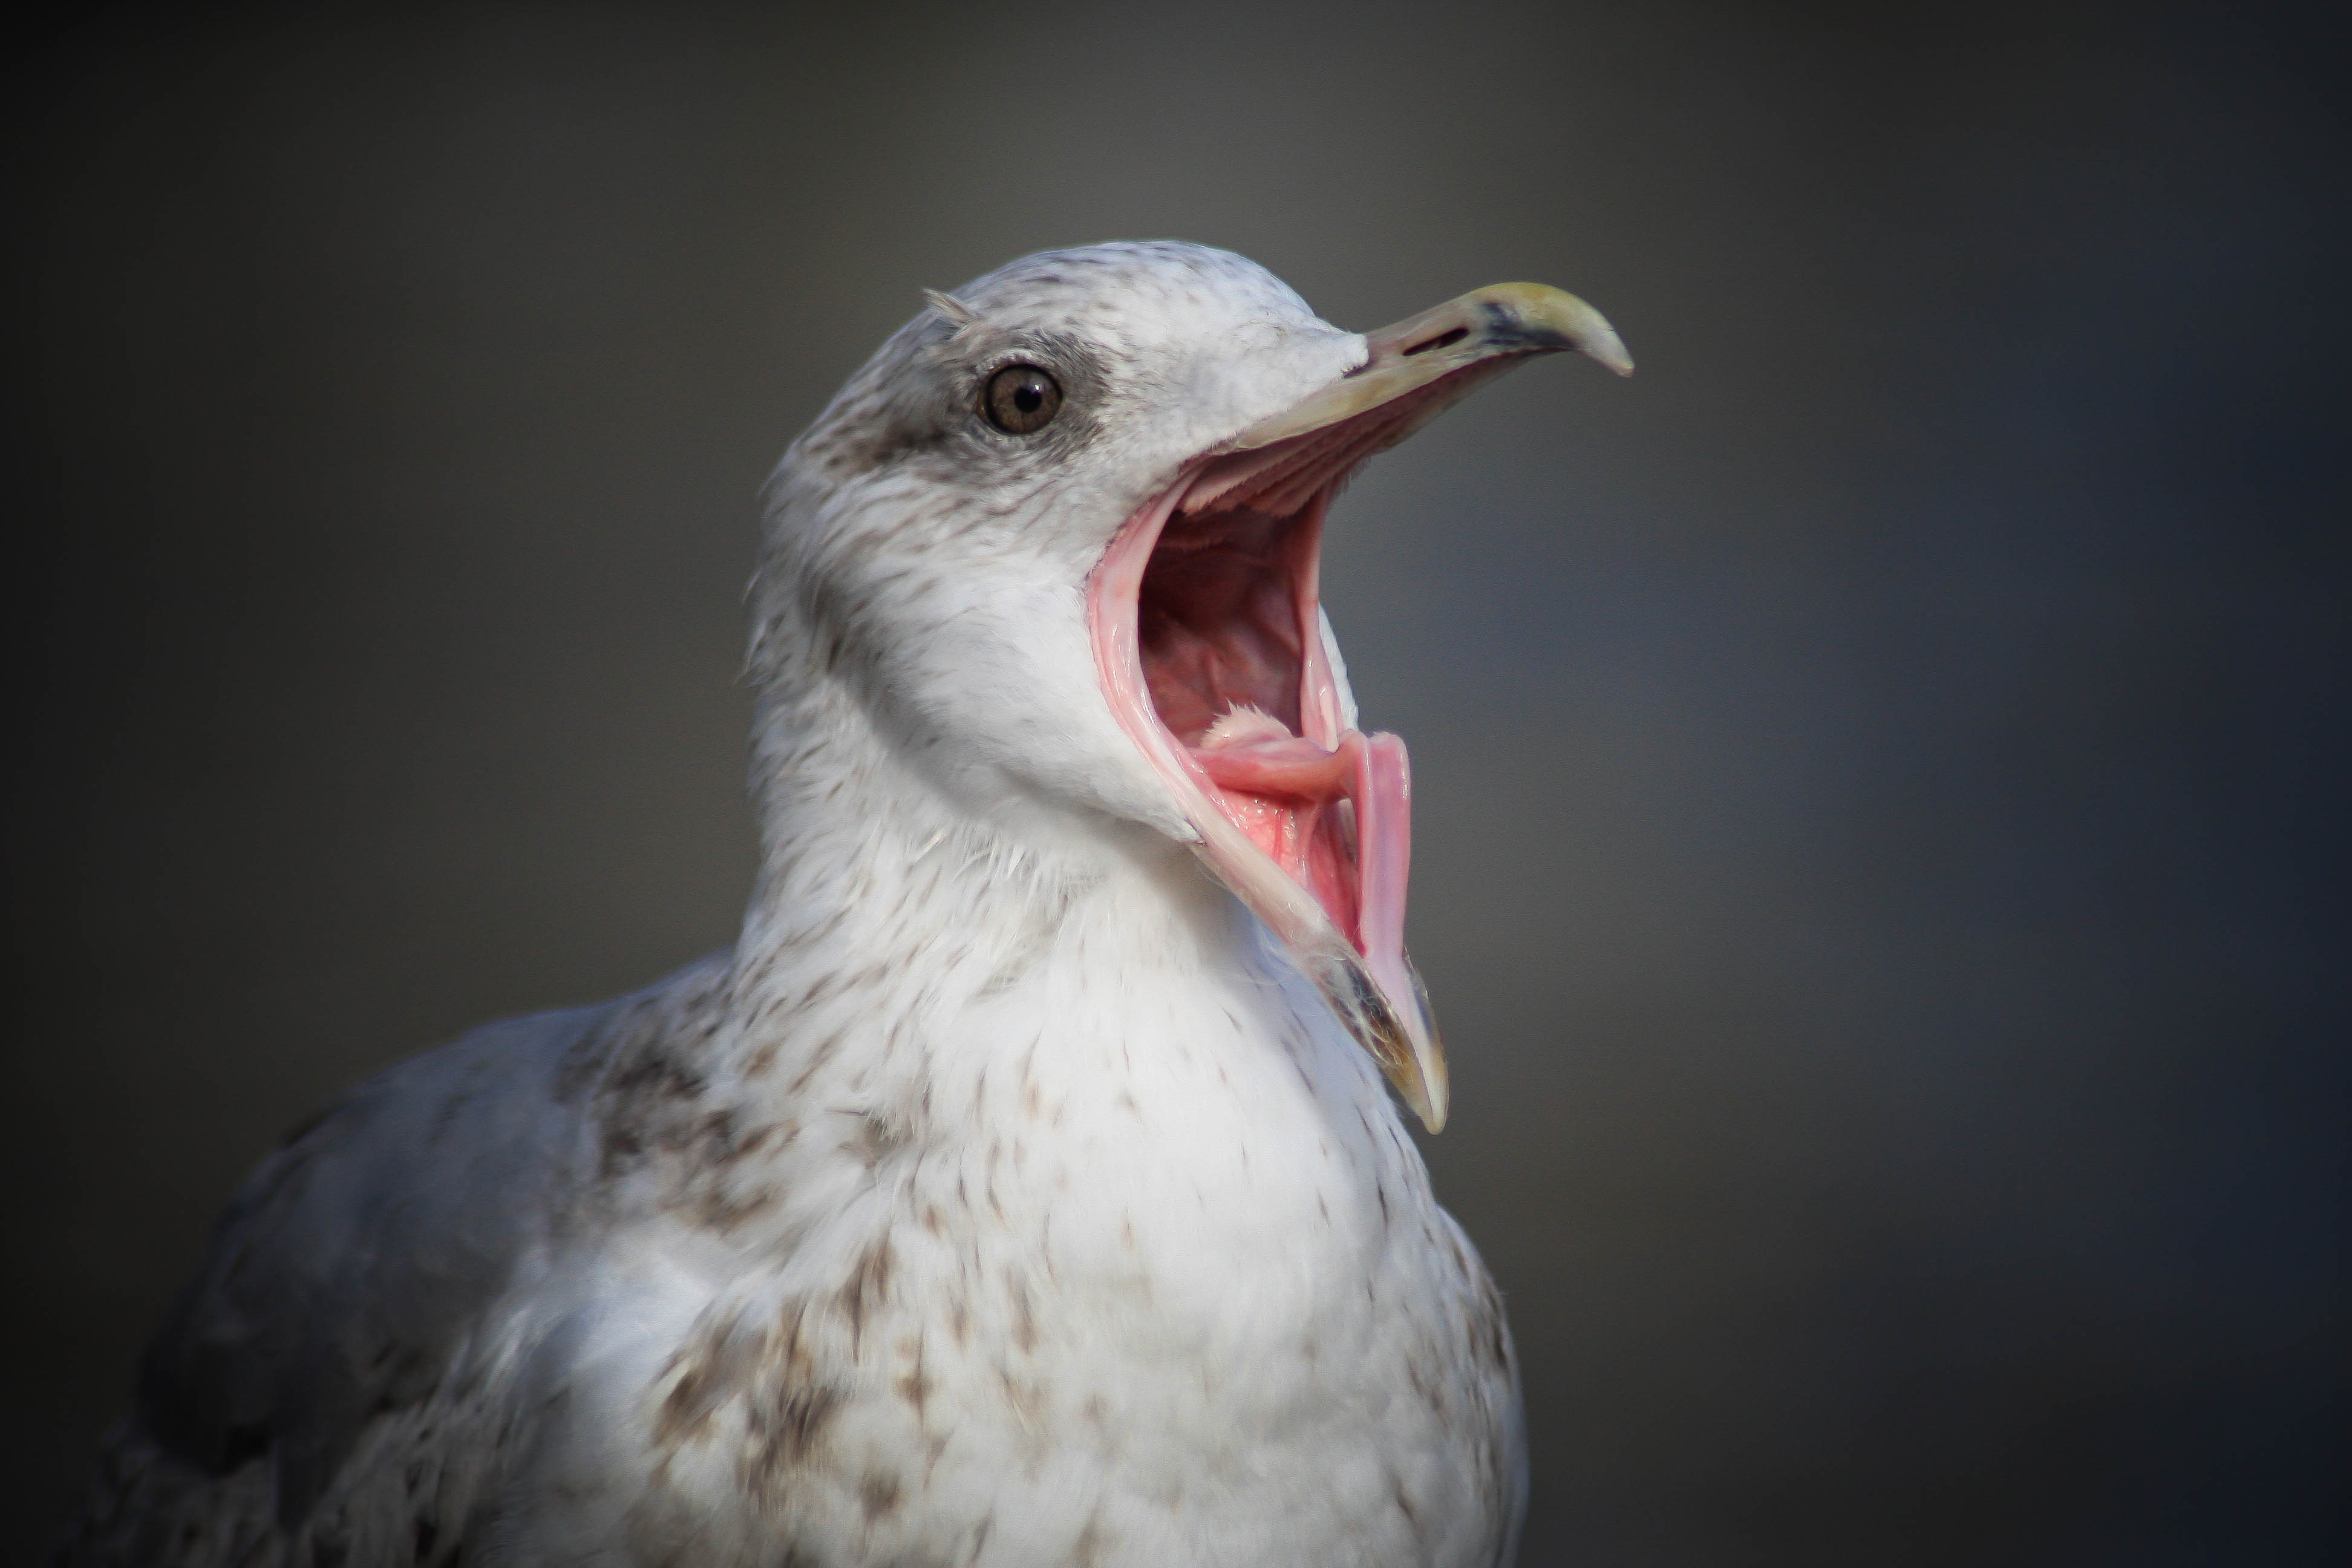
nature, bird, seabird, seagull, gull, beak, port, feather, fauna, close up, neck, elbe, hamburg, charadriiformes, european herring gull